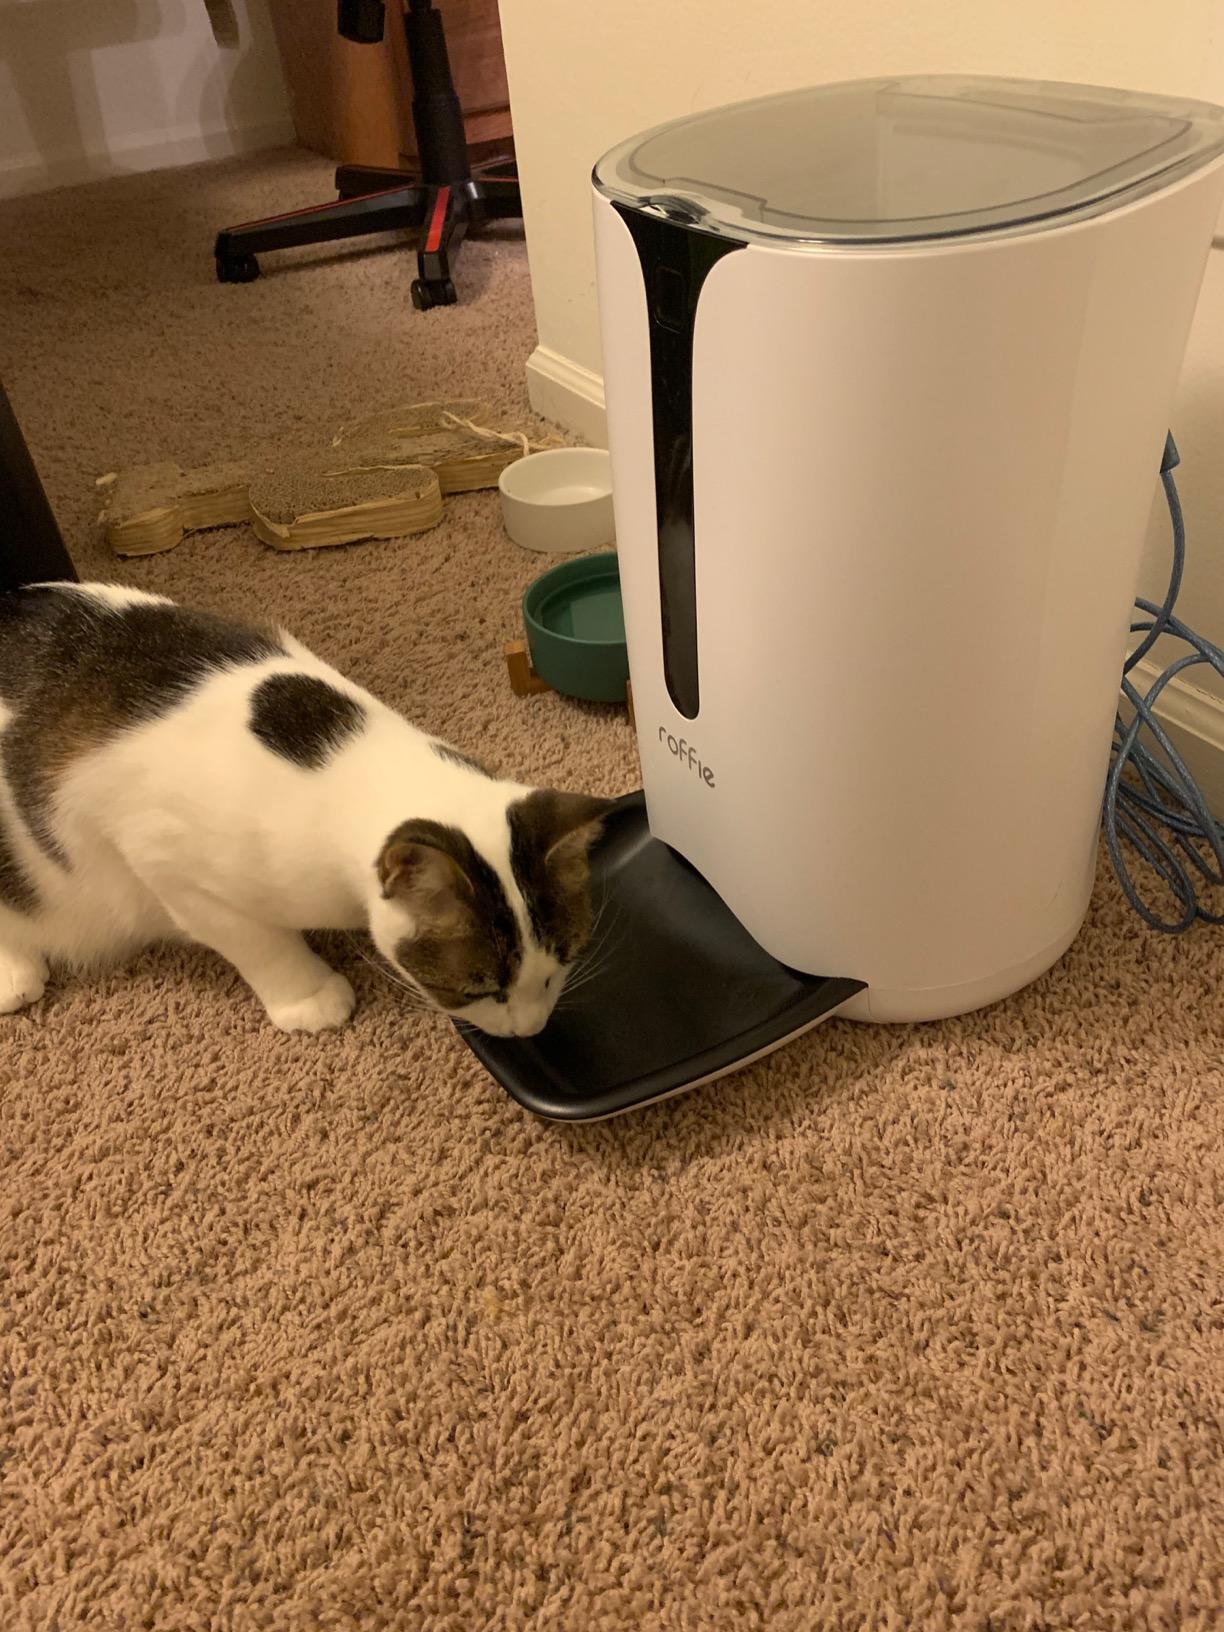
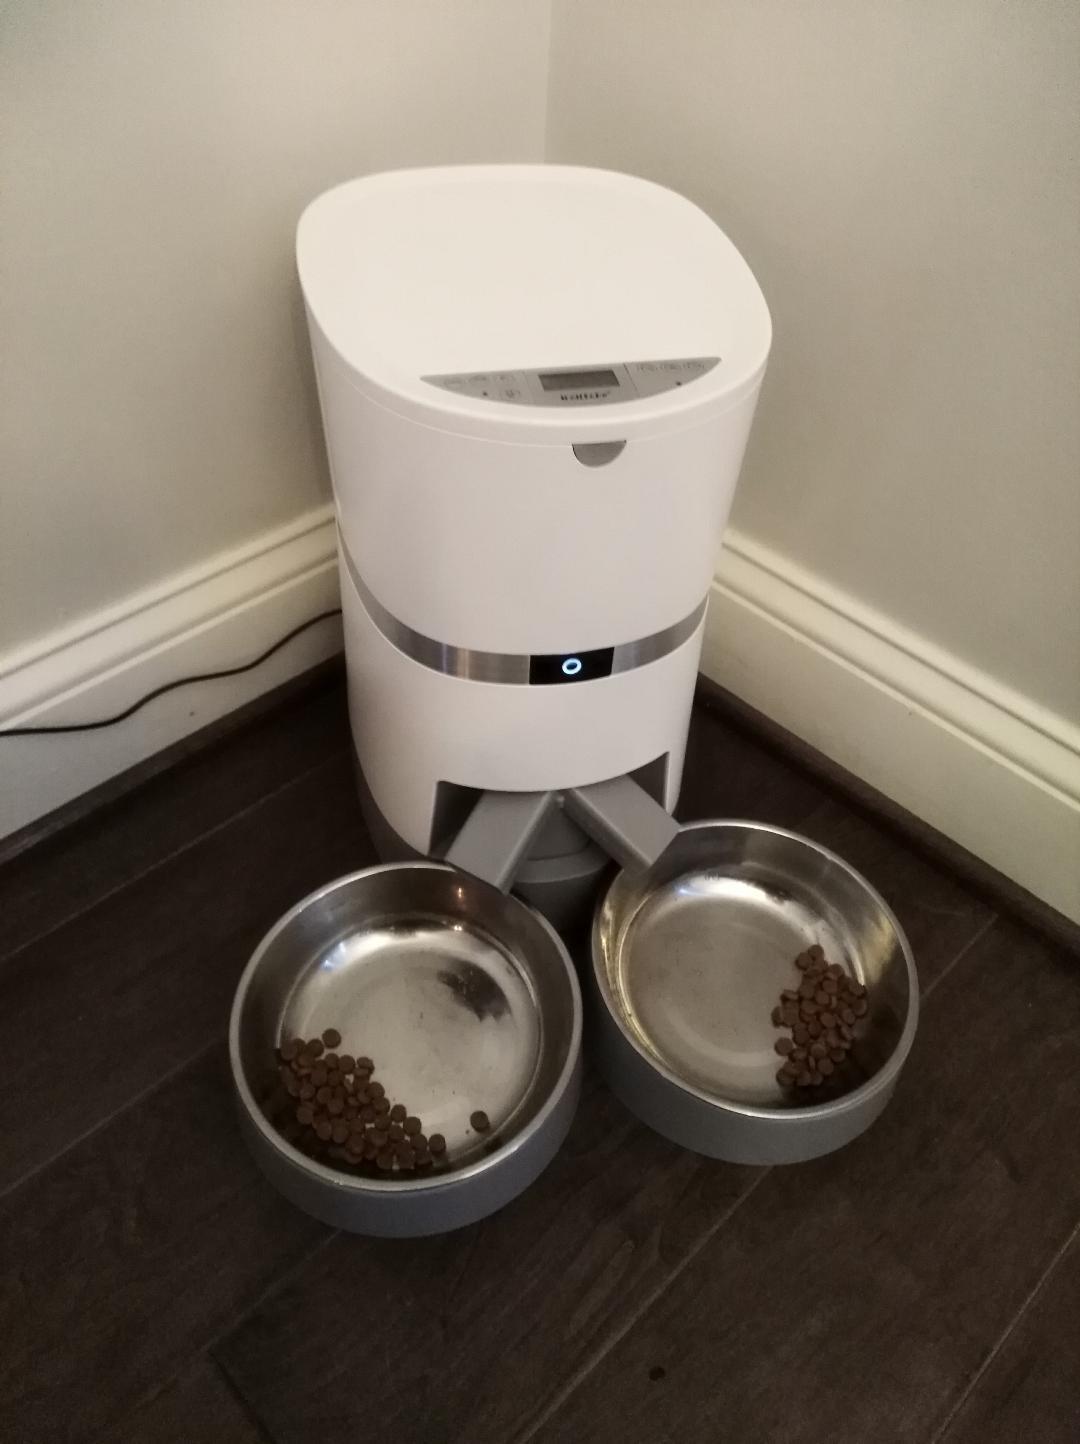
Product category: items_feeder
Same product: no